1994 Indianapolis 500

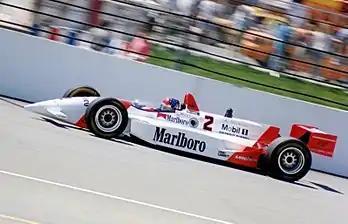
Emerson Fittipaldi dominated the 1994 Indianapolis 500 until his crash on lap 185

Clear blue skies dawned on race day, with temperatures in the mid-70s. The command to start engines was made on-time at 10:52 a.m. EST, and the field pulled away for the pace laps. Pole-sitter Al Unser Jr. led fellow front-row starters Emerson Fittipaldi and Raul Boesel.